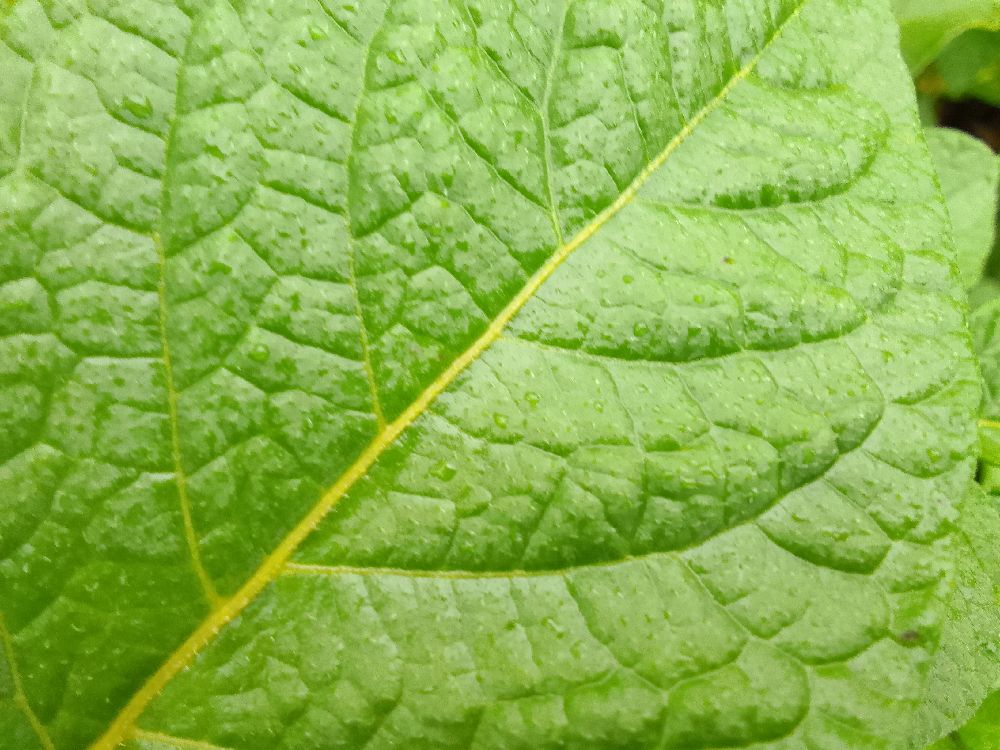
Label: Healthy